Mike Novak

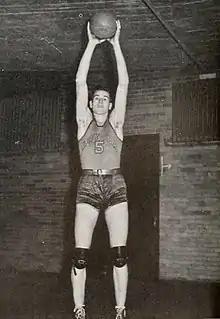
Novak from the 1937 "Loyolan"

Michael Donald Novak (April 23, 1915 – August 15, 1978) was an American professional basketball player. He played in the NBL, BAA, and NBA from 1939 to 1954. A 6'9" center from Loyola University Chicago, he was one of the first prominent "big men" to play professional basketball, averaging 8.5 points per game over the course of his career as a member of the Chicago Bruins, Chicago Studebaker Flyers, Sheboygan Red Skins, Syracuse Nationals, Rochester Royals, and Philadelphia Warriors.